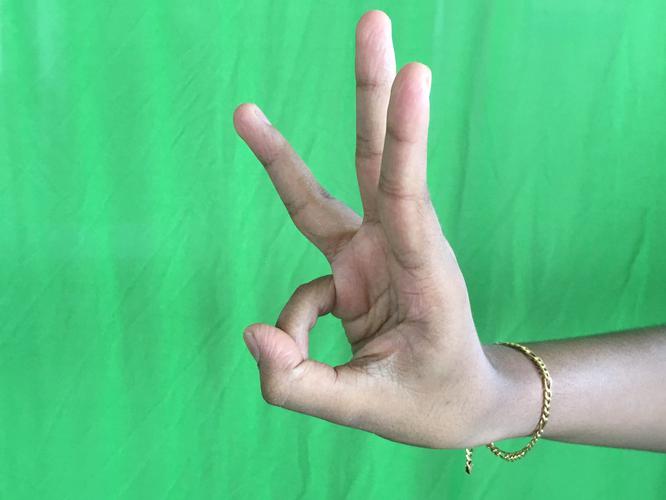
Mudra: Trishulam
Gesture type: single_hand